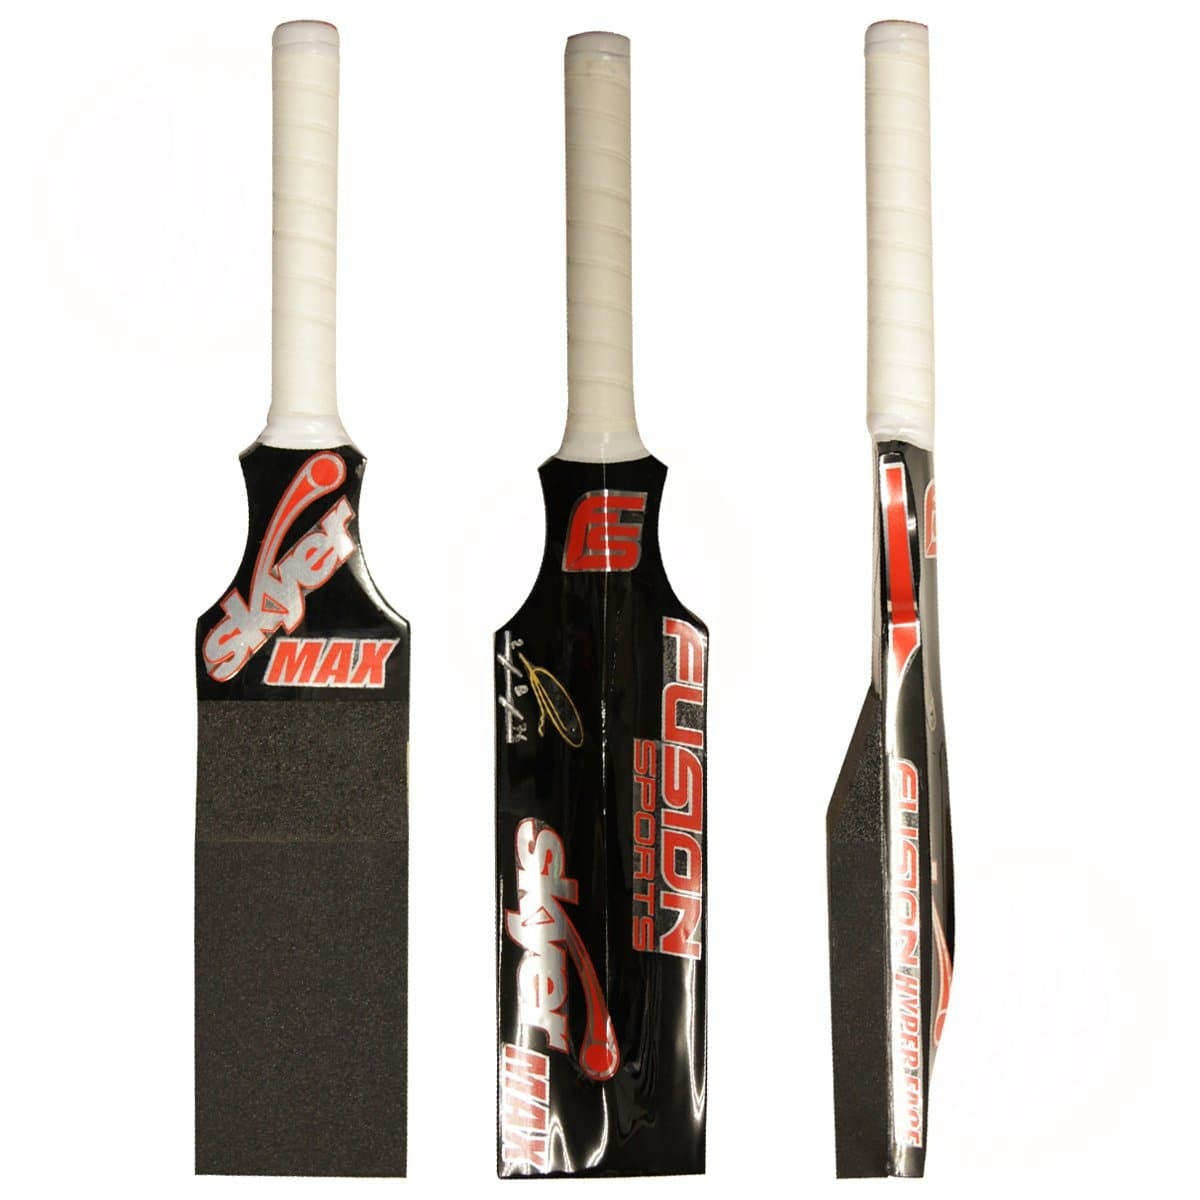
Katchet Fusion Skyer Max Bat
Brand: PLSQ
Category: Sporting Goods > Athletics > Cricket > Cricket Training Aids > Cricket Stump Targets